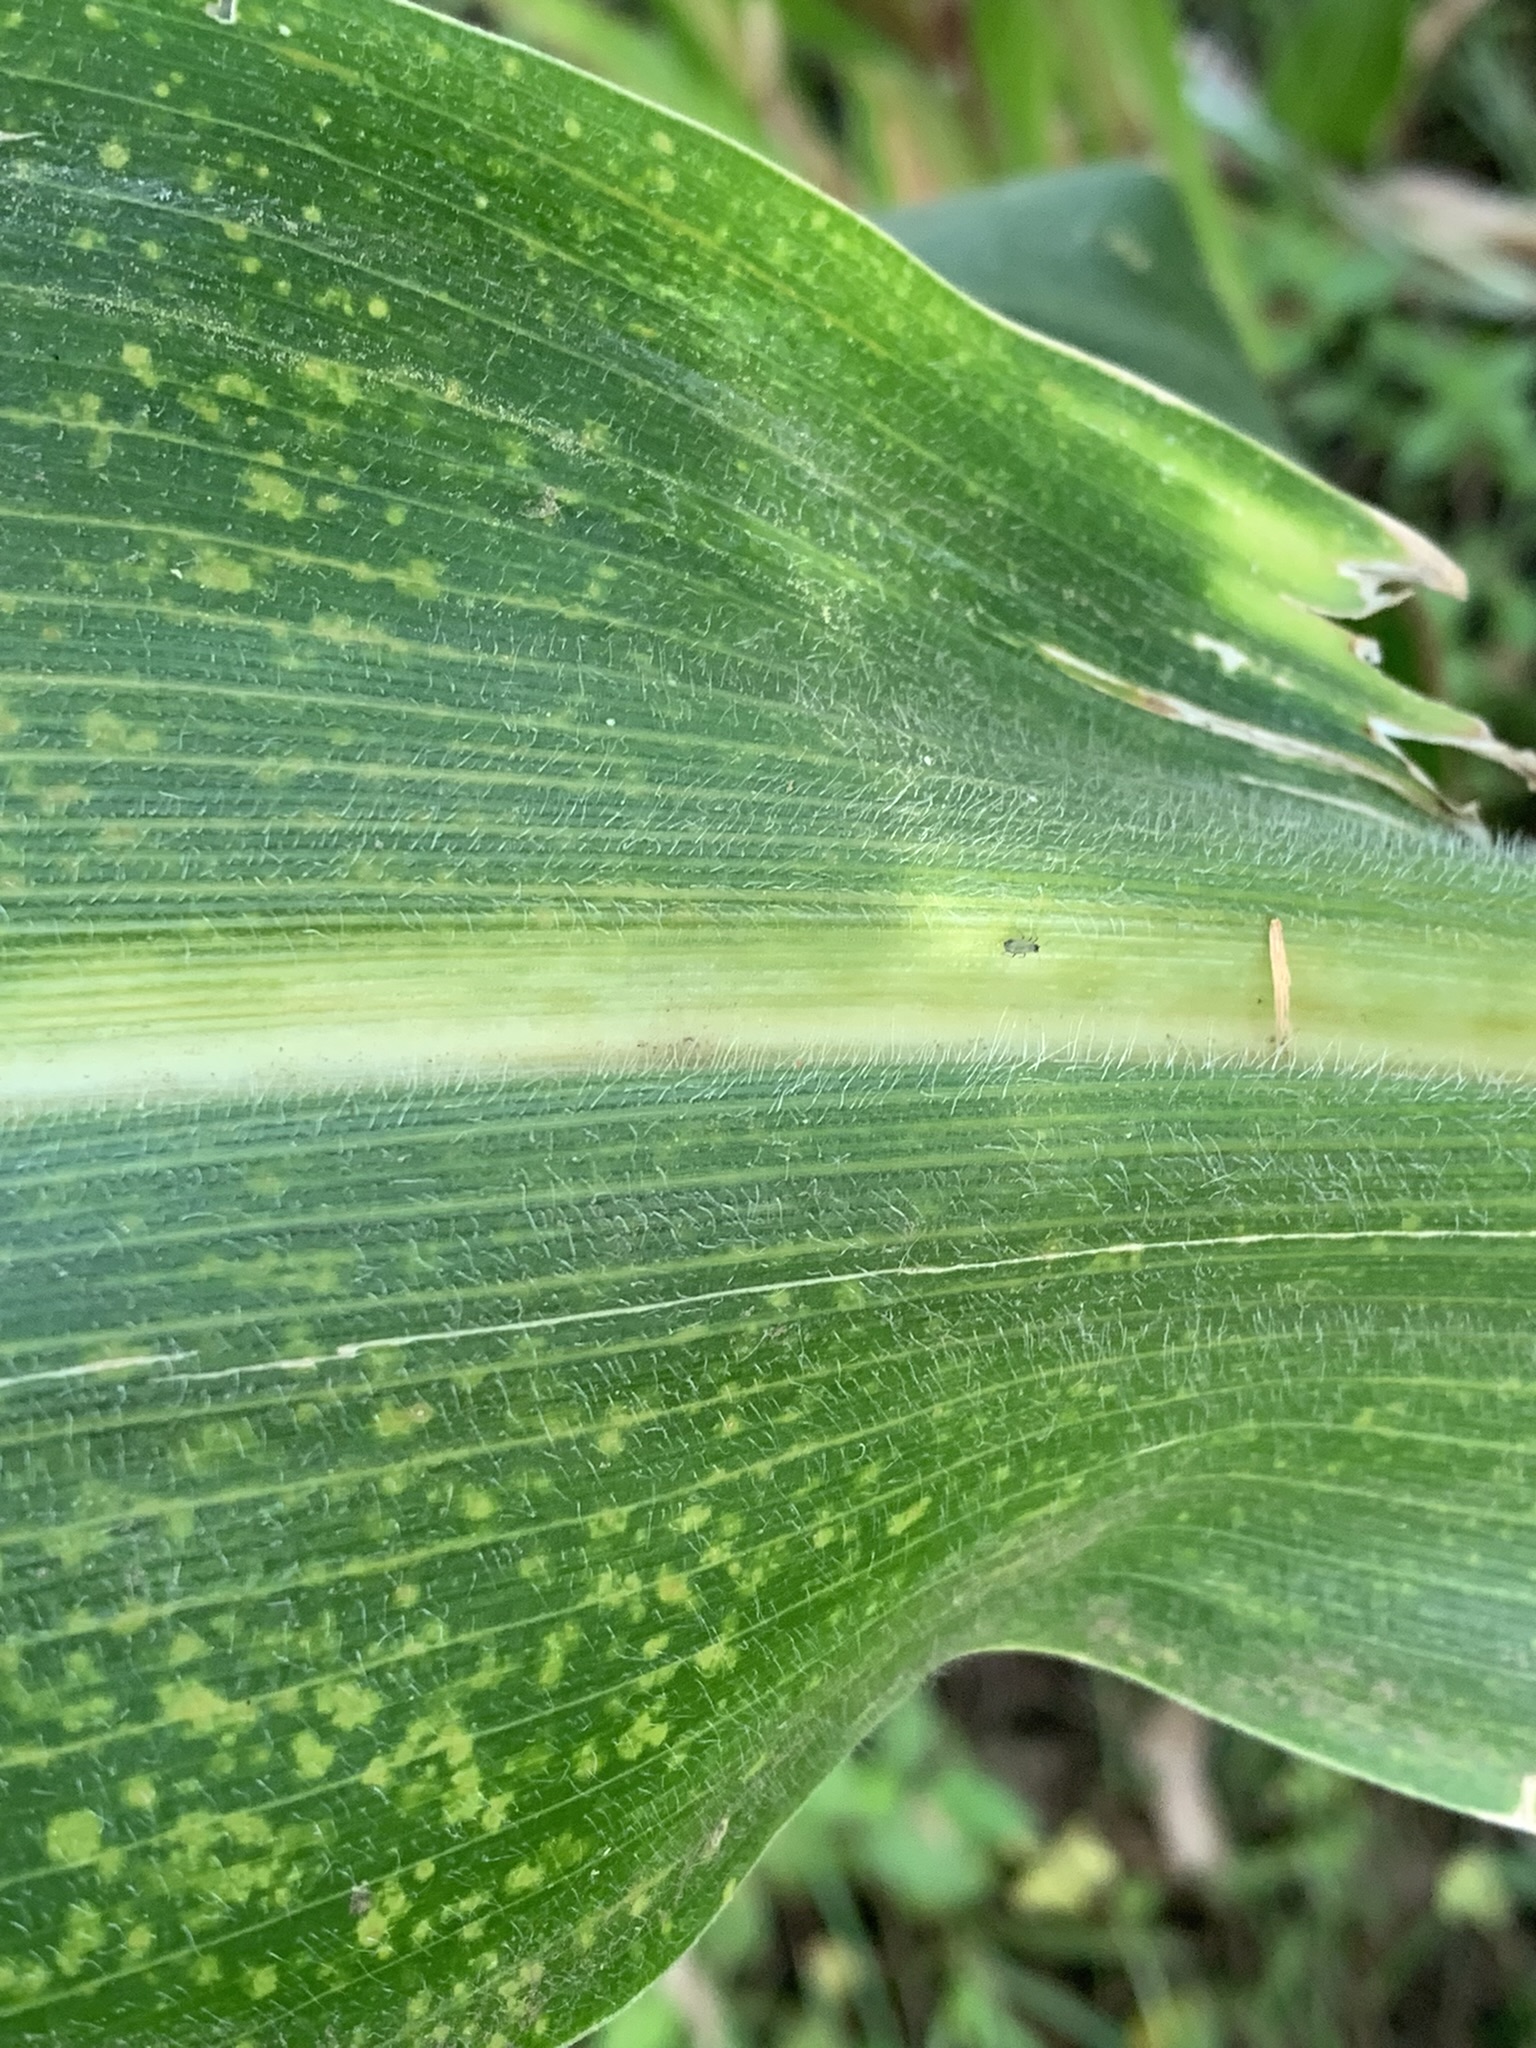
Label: MLN